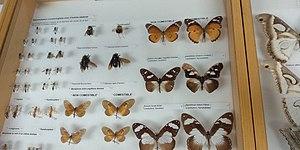
Le musée de l'Institut International pour l'Agriculture Tropicale (IITA)
L'Institut international d’agriculture tropicale est l'un des centres de recherche membres du Groupe consultatif pour la recherche agricole internationale.